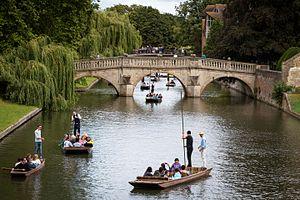
Clare College est l'un des 31 collèges de l'université de Cambridge au Royaume-Uni. Fondé en 1326 sous le nom d'University Hall puis de Clare Hall, il est le 2ᵉ plus ancien collège de Cambridge. Le college a produit 3 Prix Nobel et un Premier ministre britannique. Il est également connu pour son chœur de chambre de très haut niveau qui se produit dans le monde entier.